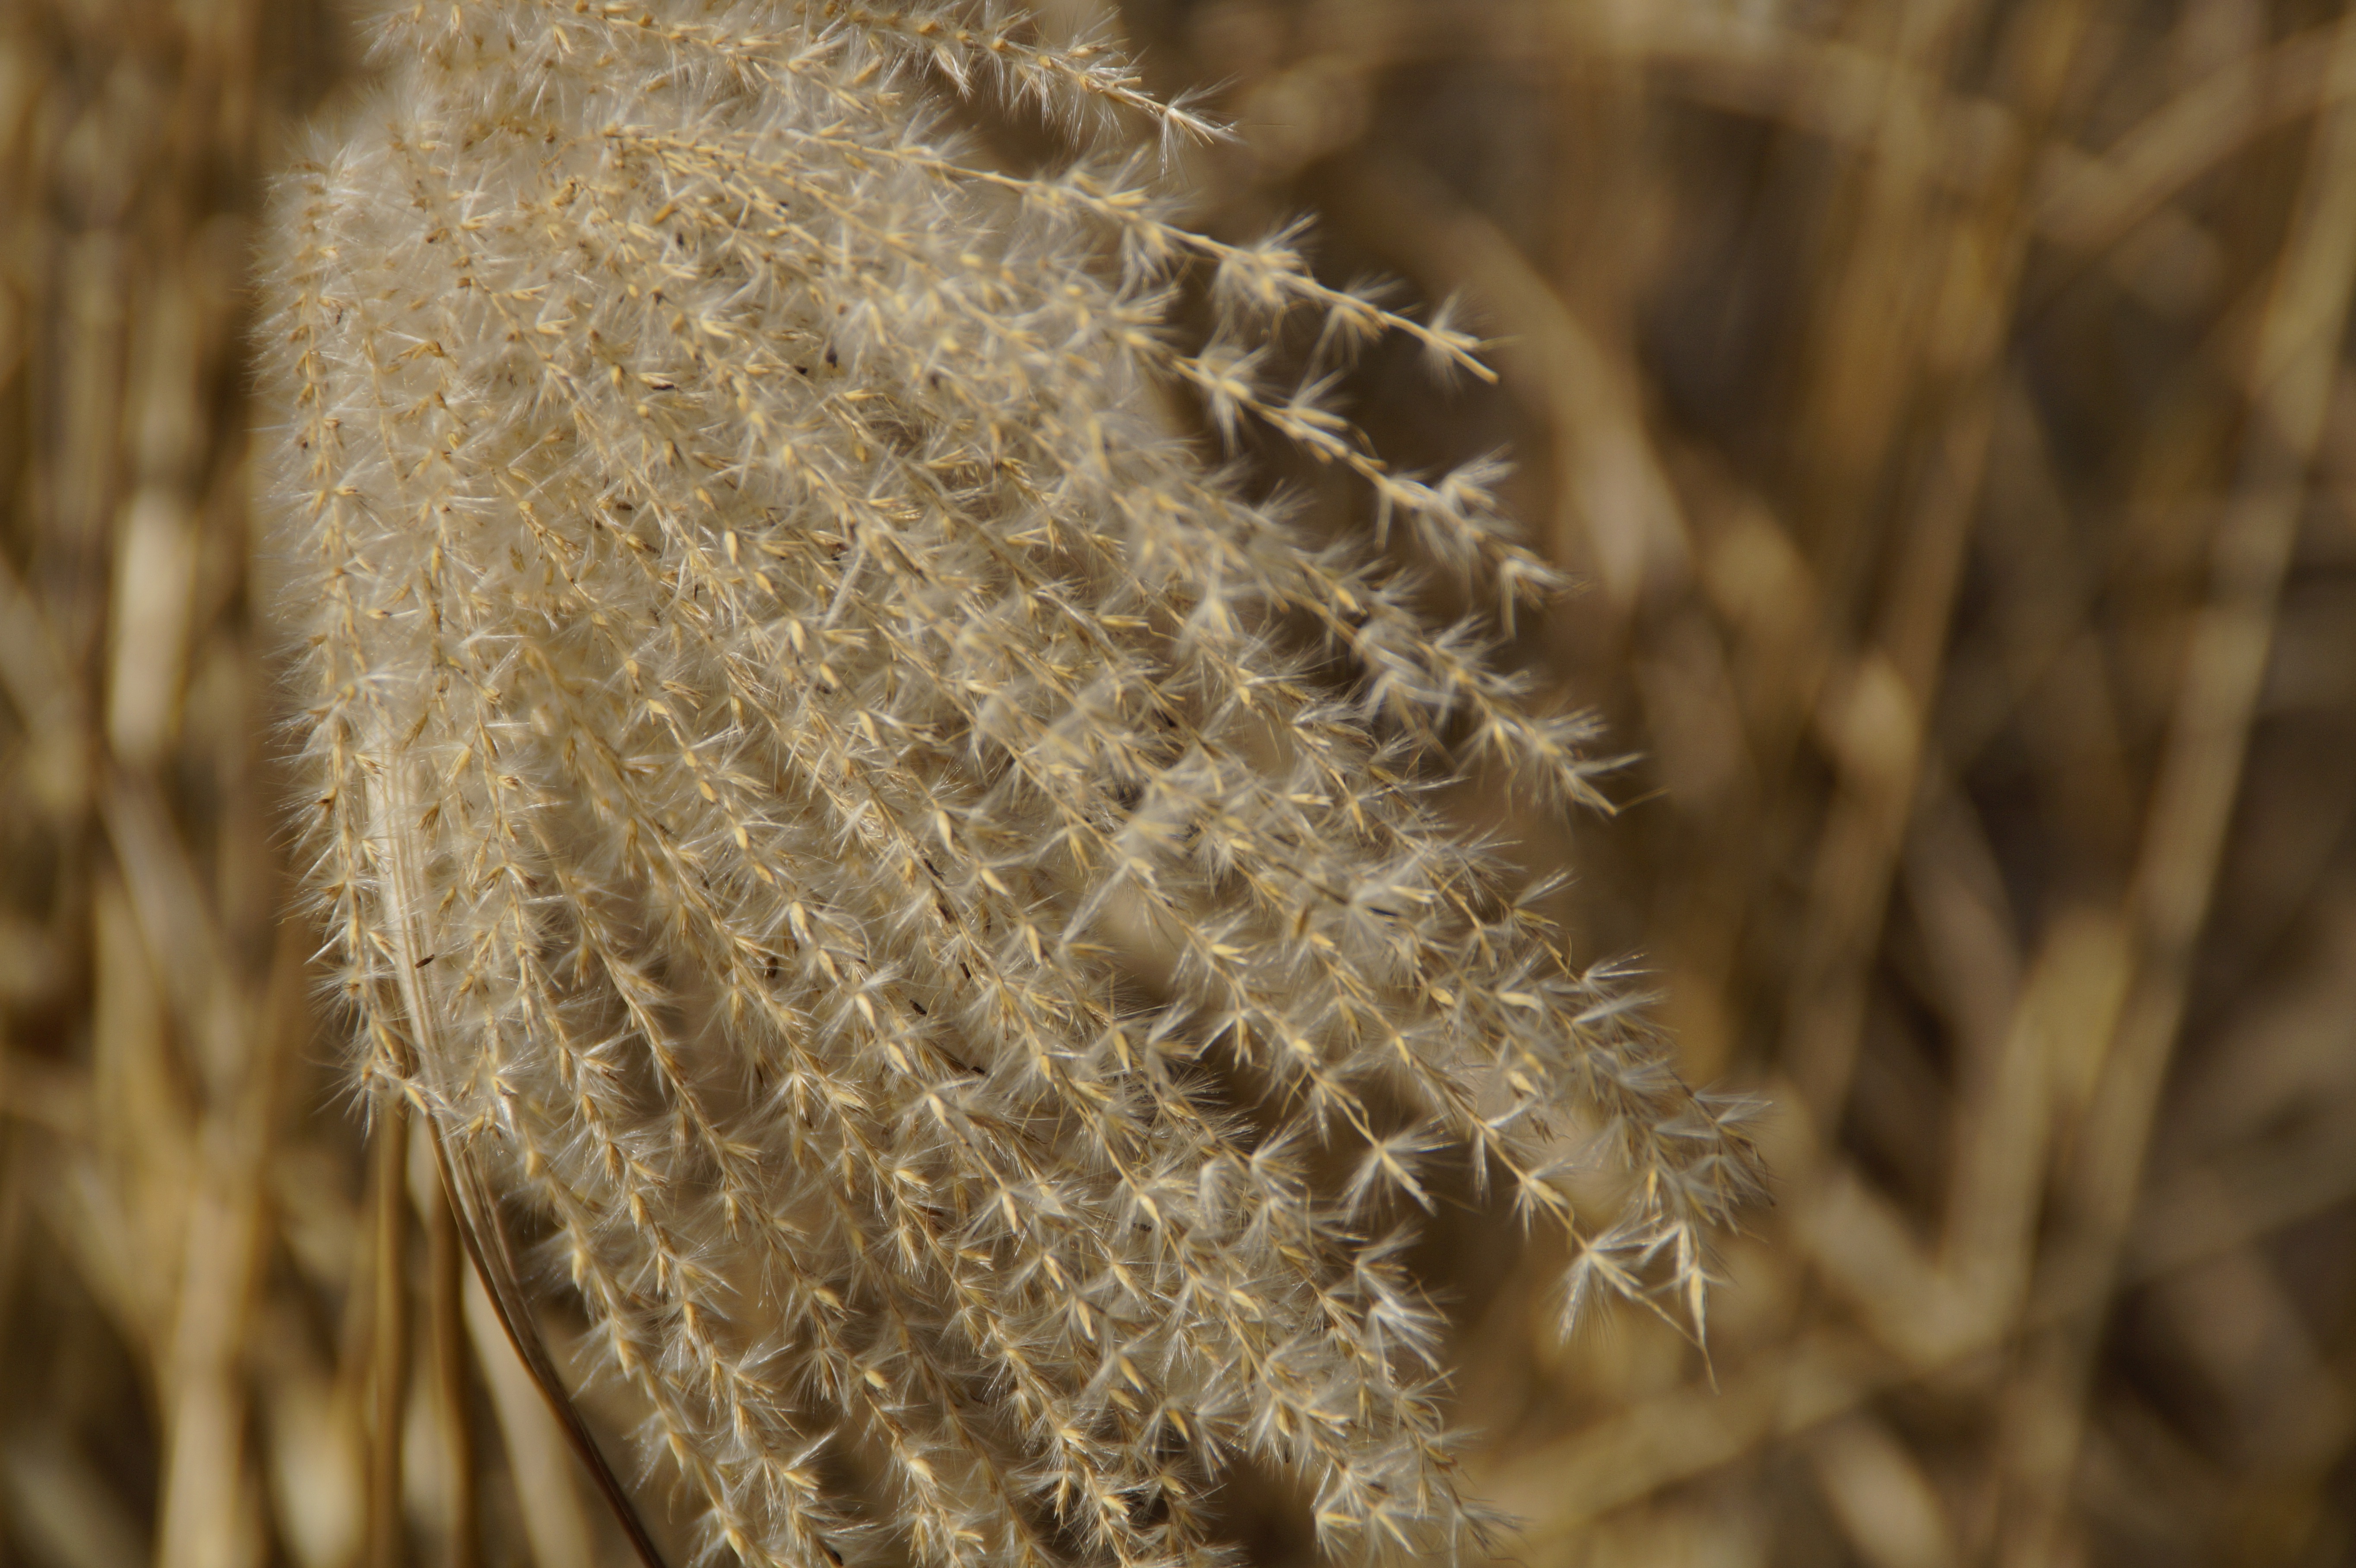
nature, grass, branch, plant, field, wheat, leaf, flower, frost, reed, food, spring, crop, macro, botany, agriculture, close, flora, close up, grasses, macro photography, flowering plant, grass family, plant stem, land plant, thorns spines and prickles